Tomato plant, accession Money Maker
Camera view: bottom (45 deg); turntable rotation: 30 degrees
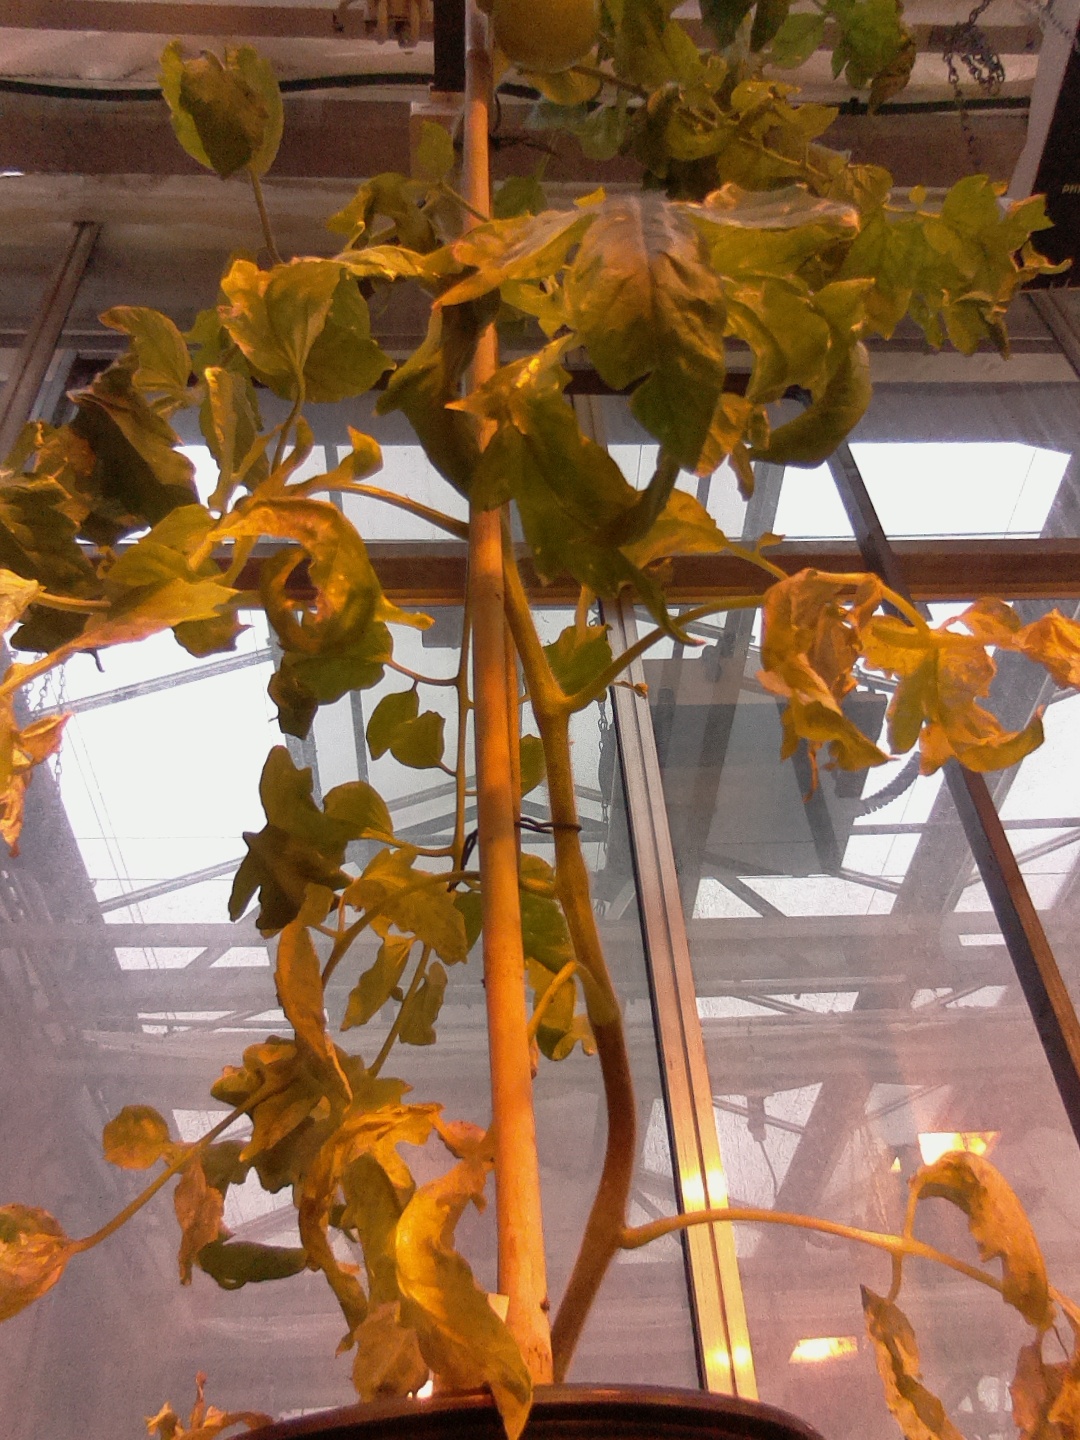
BBCH growth stage 77: 70%-80% of final fruit size